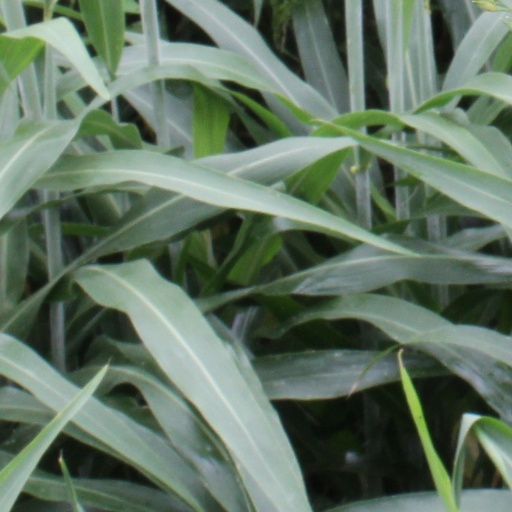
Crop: sorghum